Pablo Hidalgo

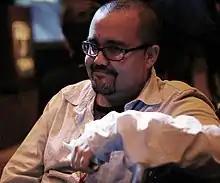
Pablo Hidalgo at "Star Wars" Celebration IV, 2007

Pablo Hidalgo is a Chilean-born creative executive based in California, for Lucasfilm on the "Star Wars" franchise. As part of the Lucasfilm Story Group, he along with Kiri Hart and Leland Chee is frequently named as one of the people tasked with maintaining the canon of the franchise after its partial reboot in 2014 and often consults "on Star Wars" projects in development regarding their integration in the larger "Star Wars" canon. He is the author of several official references and guidebooks about the "Star Wars", "G.I. Joe" and "Transformers" franchises.